Woodburn Circle

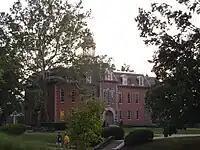
Martin Hall

Martin Hall was built in 1870 at a cost of $22,855, and is the oldest building in Woodburn Circle. It is constructed of brick and has a mansard roof with slate shingles. The architecture is of the Second Empire Eclectic style, with two principal floors, plus an attic floor and a rusticated semi-basement. The facade has nine bays, the central bay being slightly projected with a narrow Venetian window at its centre on the first floor.